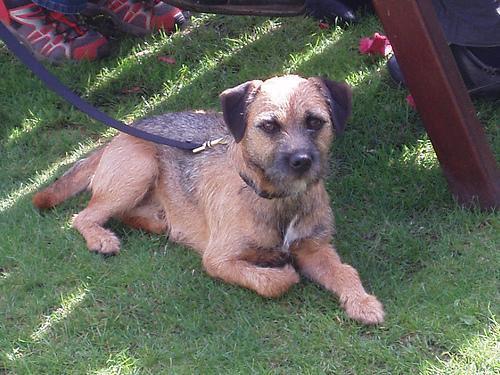
Border_terrier